Barys Rahula

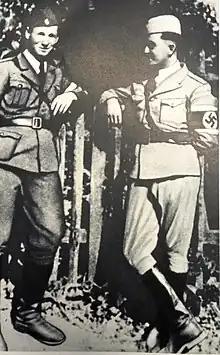
Jazep Sažyč and Barys Rahula (right) between 1942 and 1944.

Barys Rahula (Boris Ragula, 1 January 1920 – 22 April 2005) was a Belarusian political activist. He served as a military commander of the Belarusian auxiliary police unit Schutzmannschaft Battalion 68. After the war, he studied medicine in the West and became a doctor in Canada.